Chipless RFID

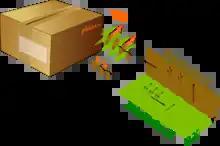
Chipless rfid operating principle. A. Vena, E. Perret, and S. Tedjini, 2013.

Like various existing RFID technologies, chipless RFID tags are associated with a specific RF reader, which questions the tag and recovers the information contained in it. The operating principle of the reader is based on the emission of a specific electromagnetic (EM) signal toward the tag, and the capture of the signal reflected by the tag. The processing of the signal received—notably via a decoding stage—makes it possible to recover the information contained in the tag.